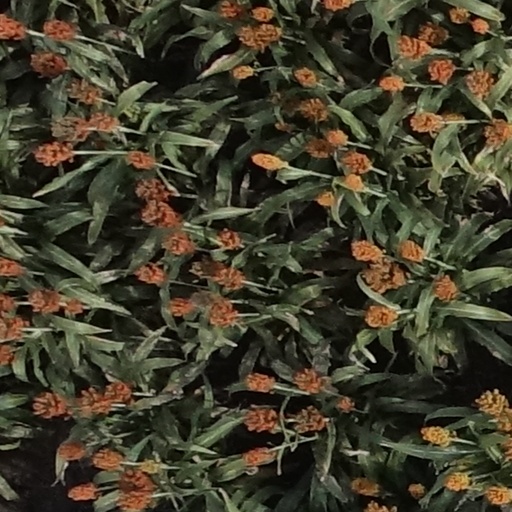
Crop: sorghum